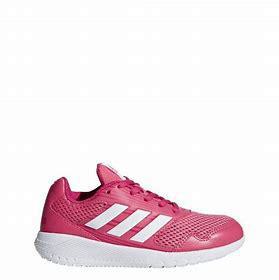
Brand: Adidas
Model: Altarun